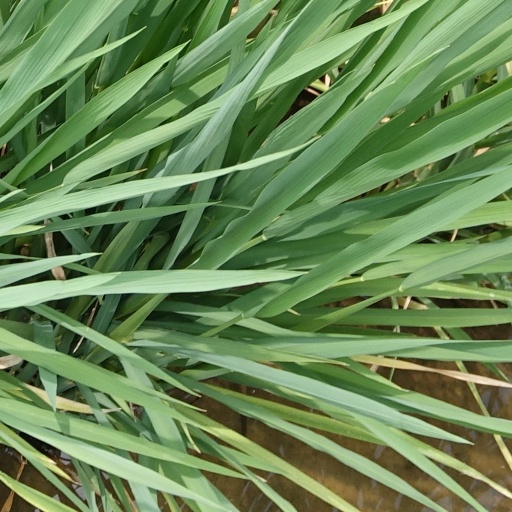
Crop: rice